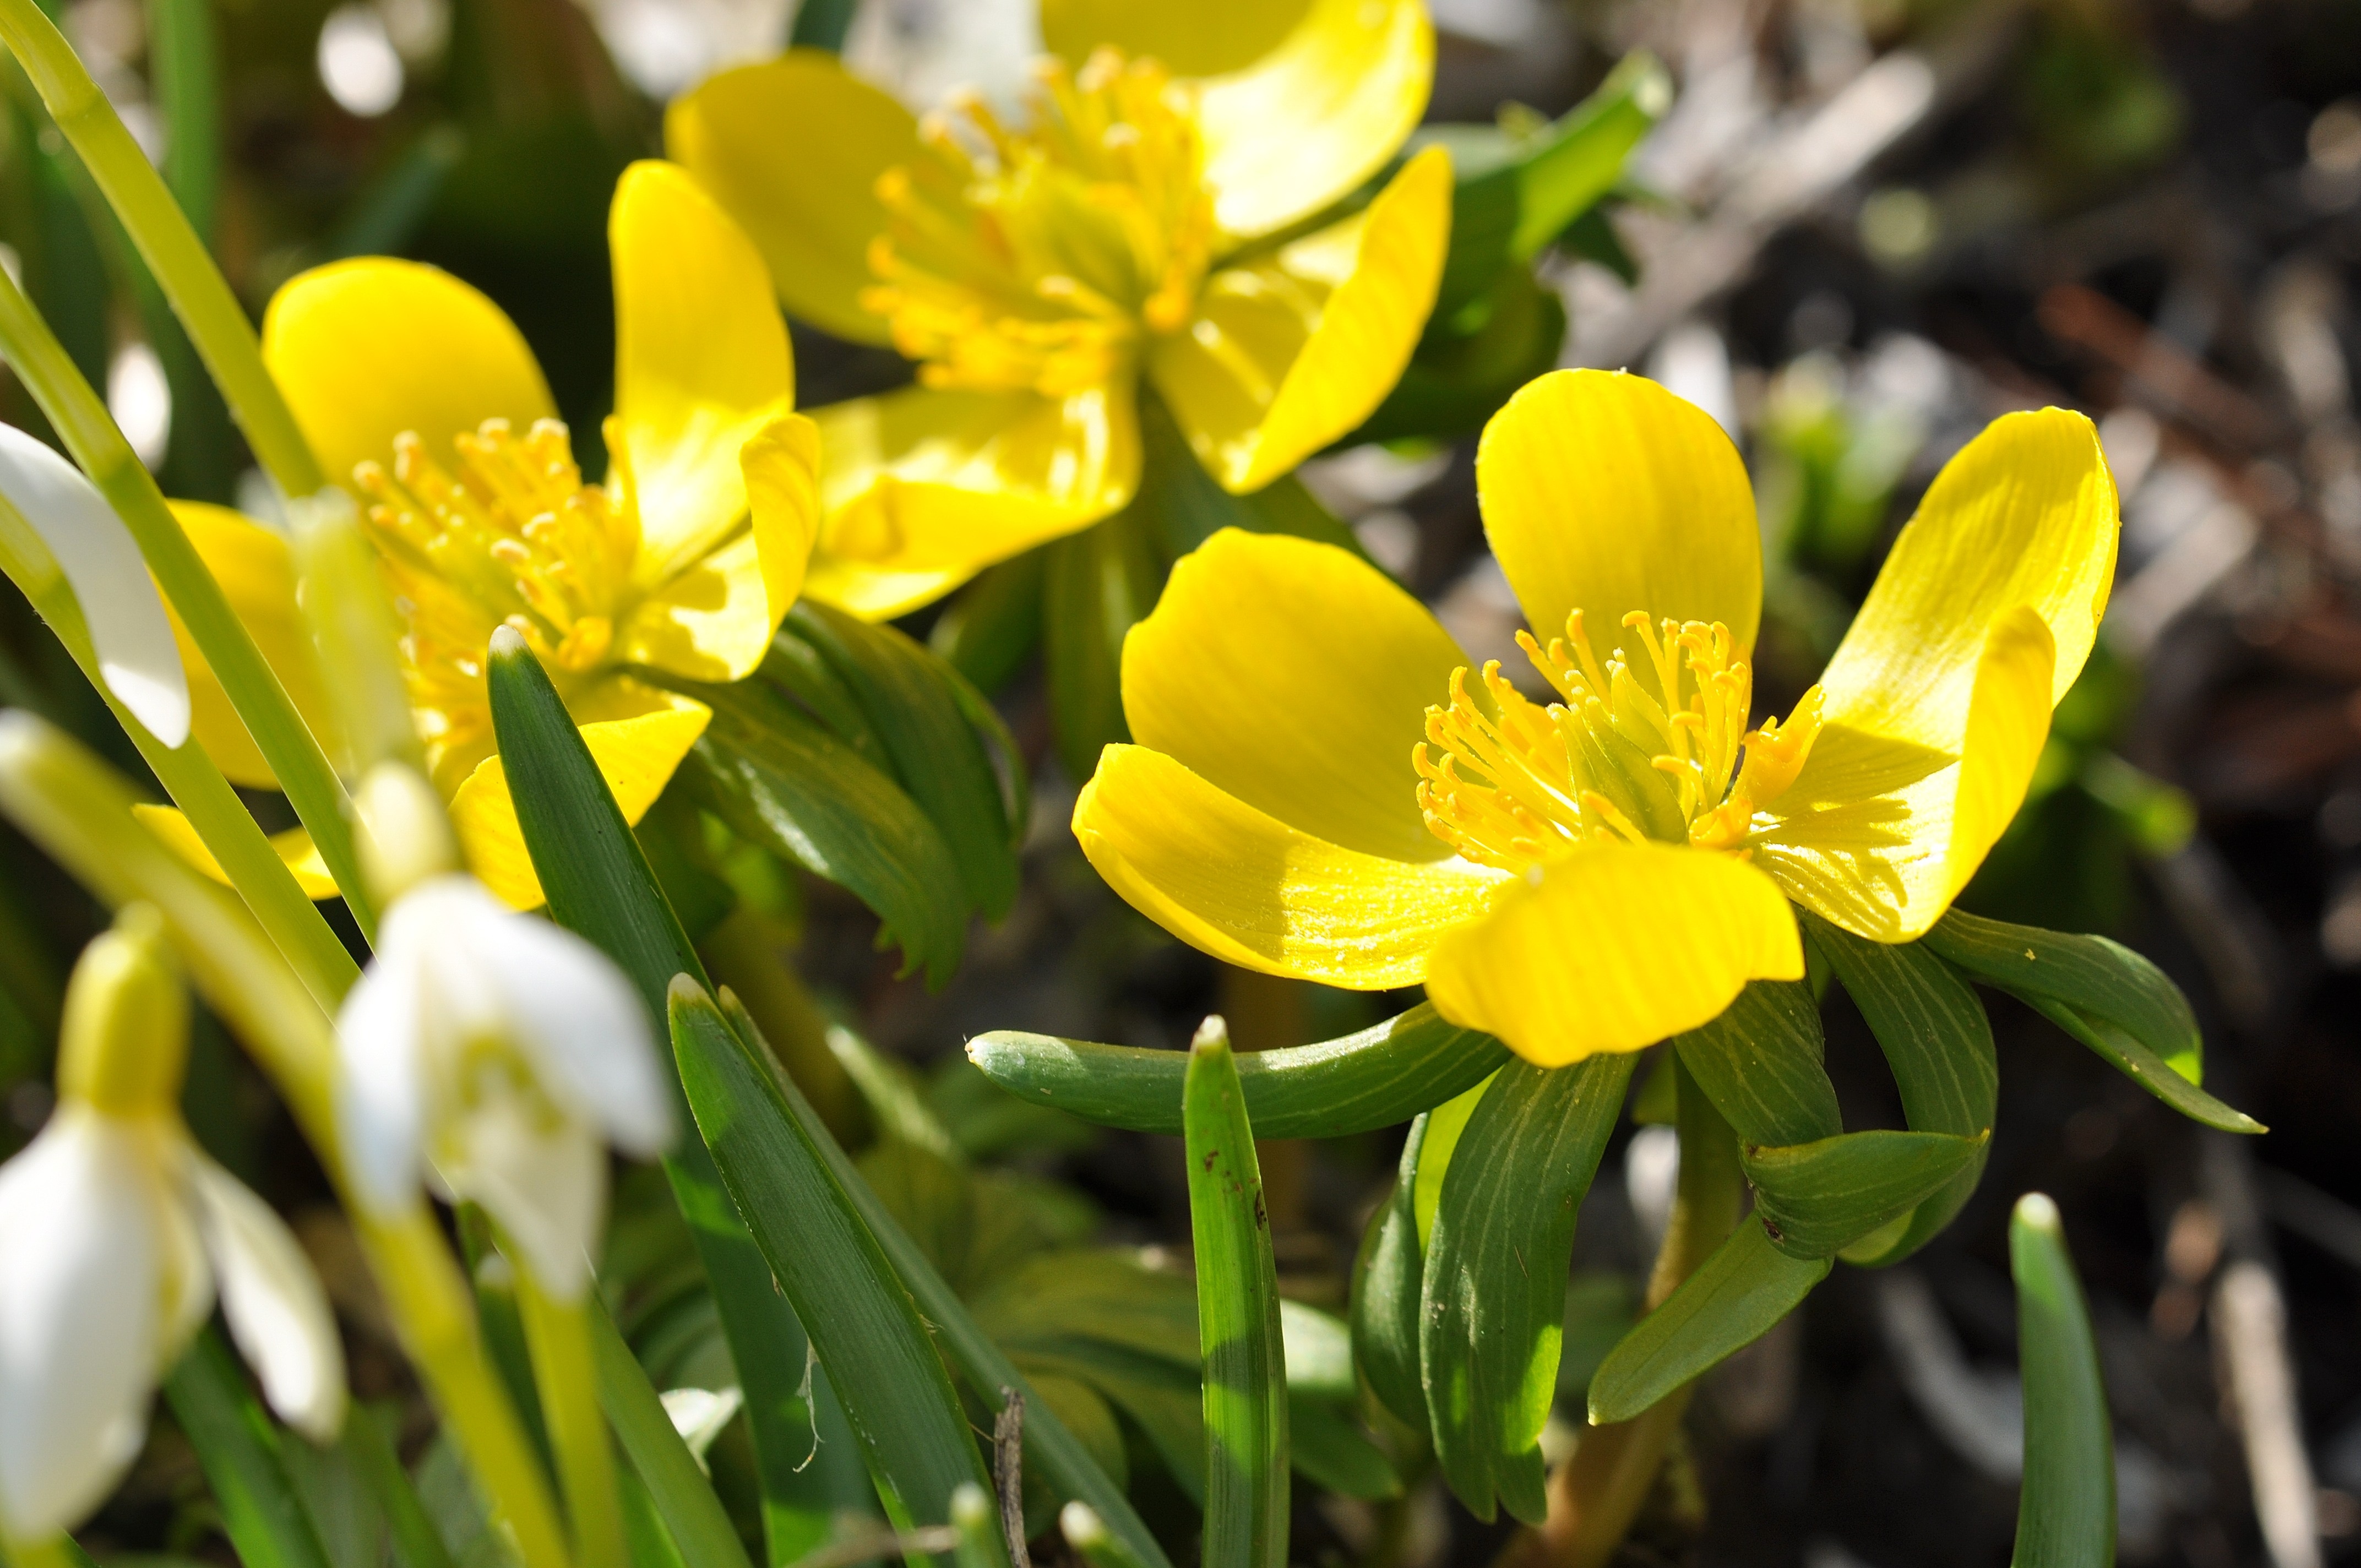
nature, blossom, plant, flower, spring, macro, botany, yellow, close, flora, wildflower, flowers, narcissus, early bloomer, potentilla, macro photography, kobold, ground cover, flowering plant, signs of spring, land plant